Kiersey Clemons

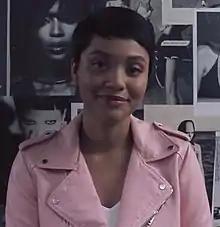
Clemons in 2016

Kiersey Nicole Clemons (born December 17, 1993) is an American actress. She is known for her role in the 2015 comedy-drama film "Dope", playing Cassandra "Diggy" Andrews. Subsequently, she went on to co-star in "" (2016), "Flatliners" (2017), "Hearts Beat Loud" (2018), and played Iris West in both "Zack Snyder's Justice League" (2021) and "The Flash" (2023).